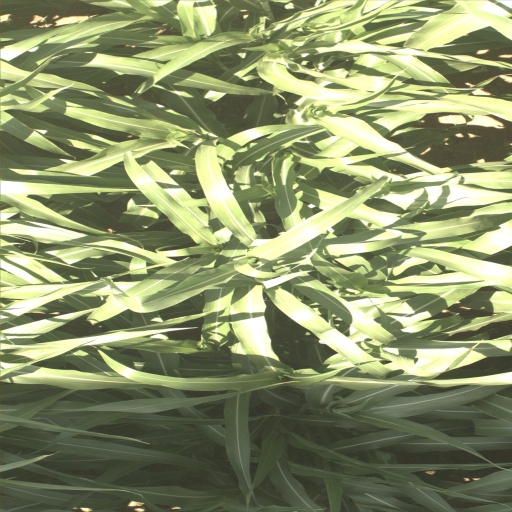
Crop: sorghum